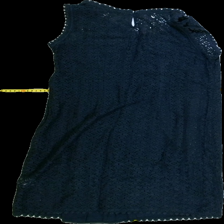
View: back
Type: Dress
Category: Ladies
Brand: Free quent
Colors: Blue
Material: 50%viscose 45%cotton 5%nylon
Pattern: Lace
Cut: Regular, C-collar
Size: S
Season: All
Trend: No trend
Stains: No
Price range: <50
Recommended usage: Export